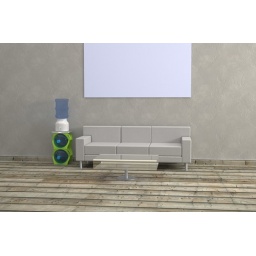
Water bottle rack in a reception room green